Marudi

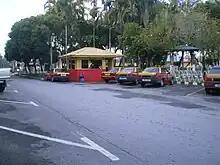
The town's taxi stand in 2012

The fourth division of Sarawak was immediately created with the installation of Mamerto George Gueritz as the first Resident of the Division. A fort was built in at Marudi, to the east of Miri. The area was then named Claudetown in honour of Claude Champion de Crespigny, Resident of the Third Division when he died in 1884, and it became the administrative centre of the division. The administration was helped by two junior officers, 30 rangers, and a few native police.